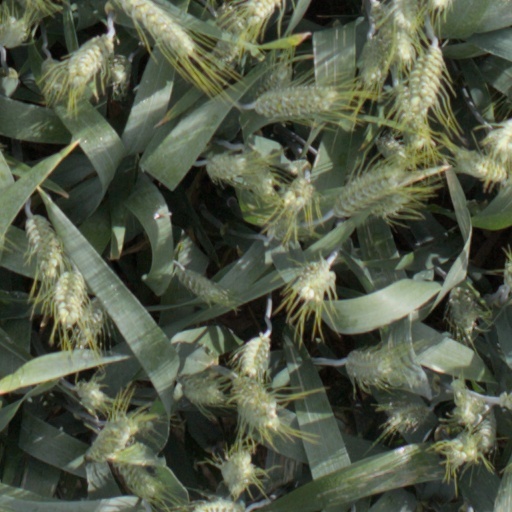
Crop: wheat